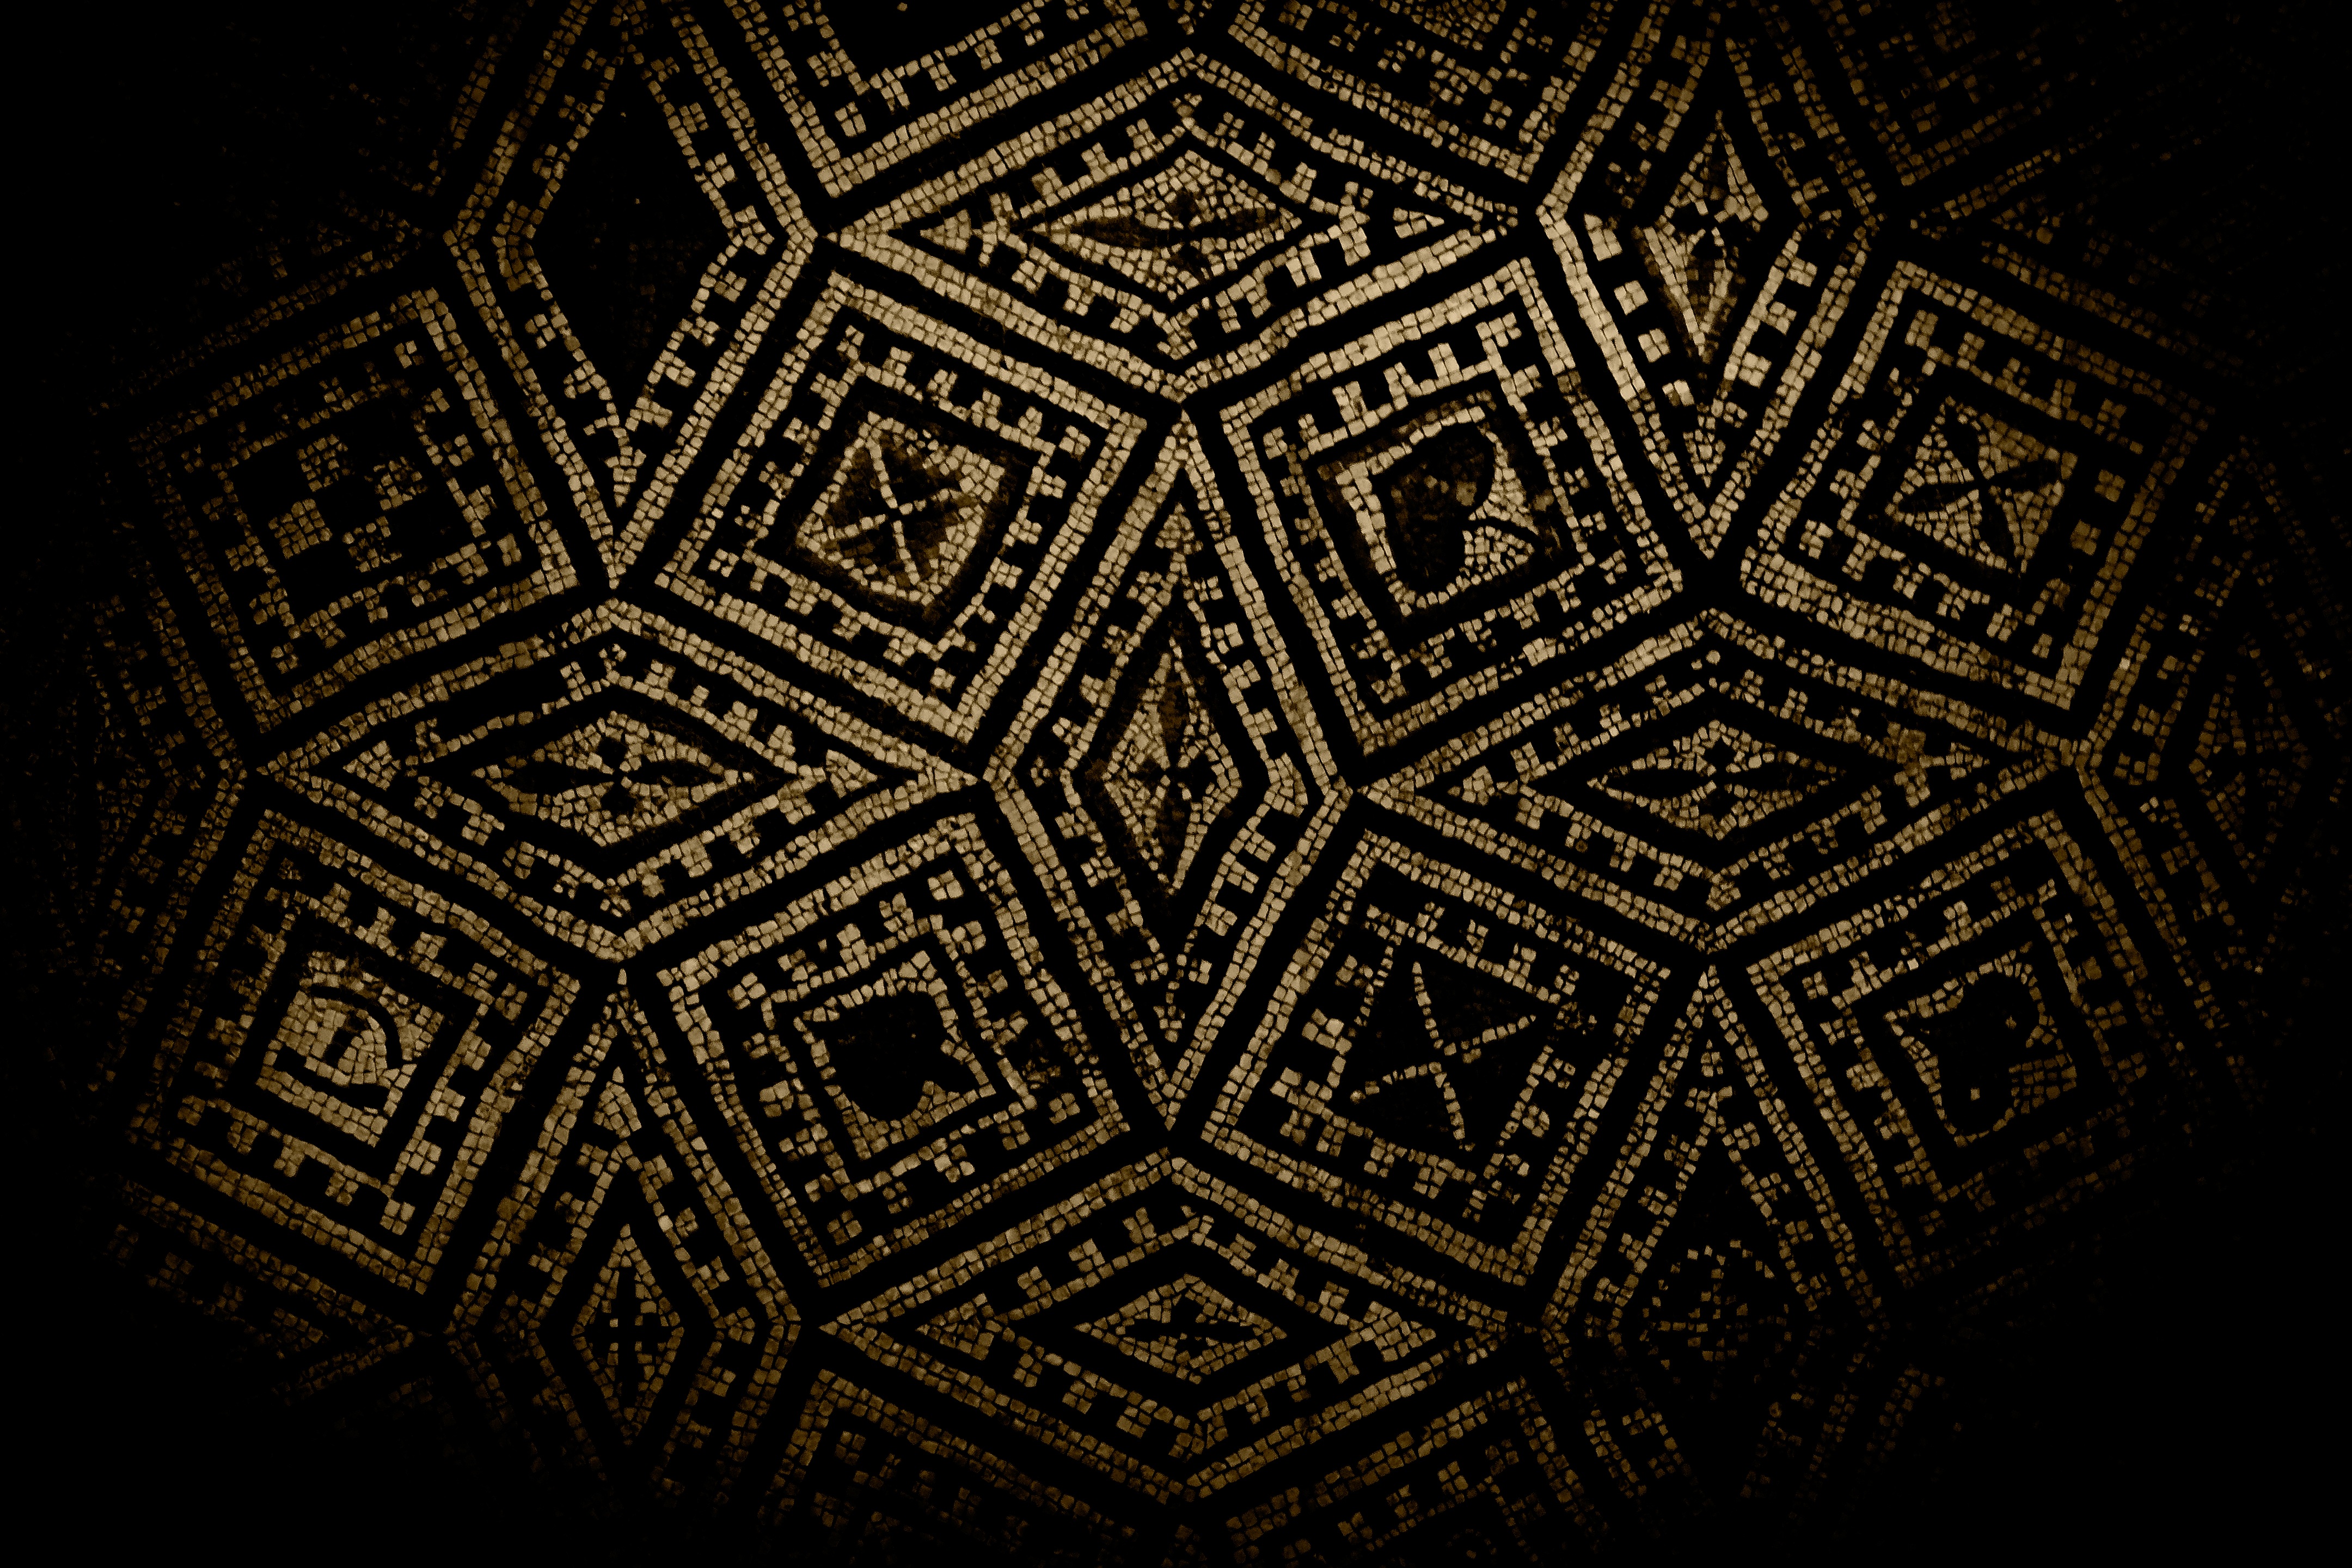
ground, texture, pattern, line, circle, art, background, design, symmetry, mosaic, shape, computer wallpaper